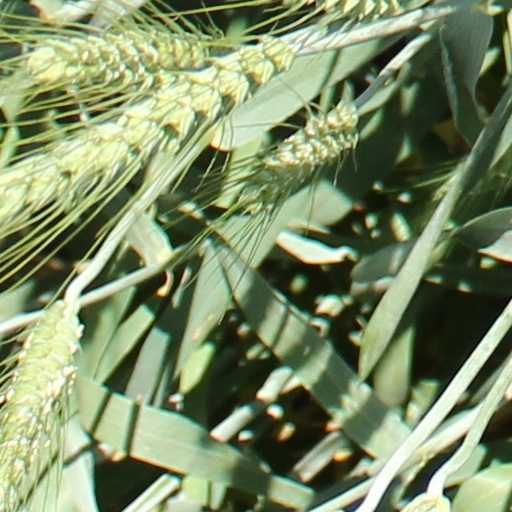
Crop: wheat